Serpopard

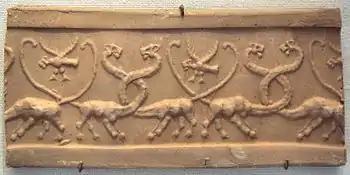
Modern impression. This design is also sometimes qualified as a monstrous lioness. Louvre

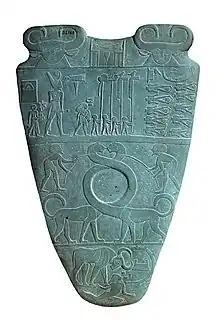
Narmer Palette with central depression for mixing cosmetics. (3200–3000 BC)

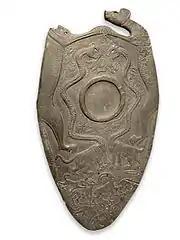
Oxford Palette from Hierakonpolis. Ashmolean Museum.

The serpopard (also known as monstrous lion) is a mythical animal known from ancient Egyptian and Mesopotamian art. The word "serpopard" is a modern coinage. It is a portmanteau of "serpent" and "leopard", derived from the interpretation that the creature represents an animal with the body of a leopard and the long neck and head of a serpent. However, they have also been interpreted as "serpent-necked lions". There is no known name for the creature in any ancient texts.